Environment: real
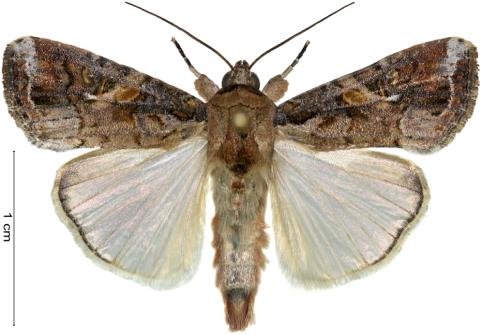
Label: fall_armyworm